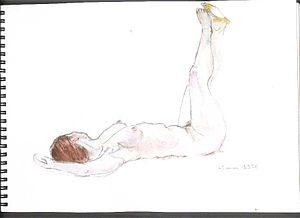
dessin de l'auteur Ã partir d'un fr:modèle vivant